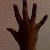
The image shows a hand gesture representing the number 5 in Indian Sign Language.